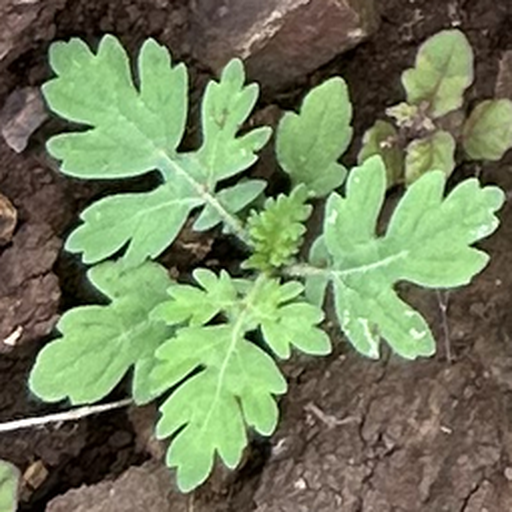
Weed species: Gajar_gavat_(Parthenium hysterophorus)